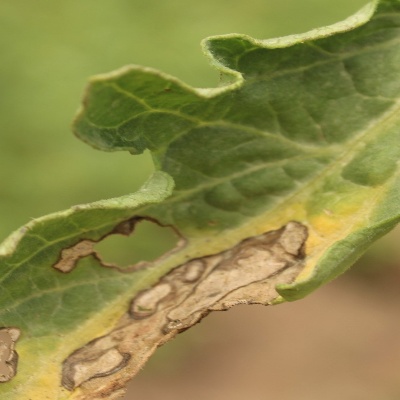
Crop: Tomato
Condition: septoria leaf spot